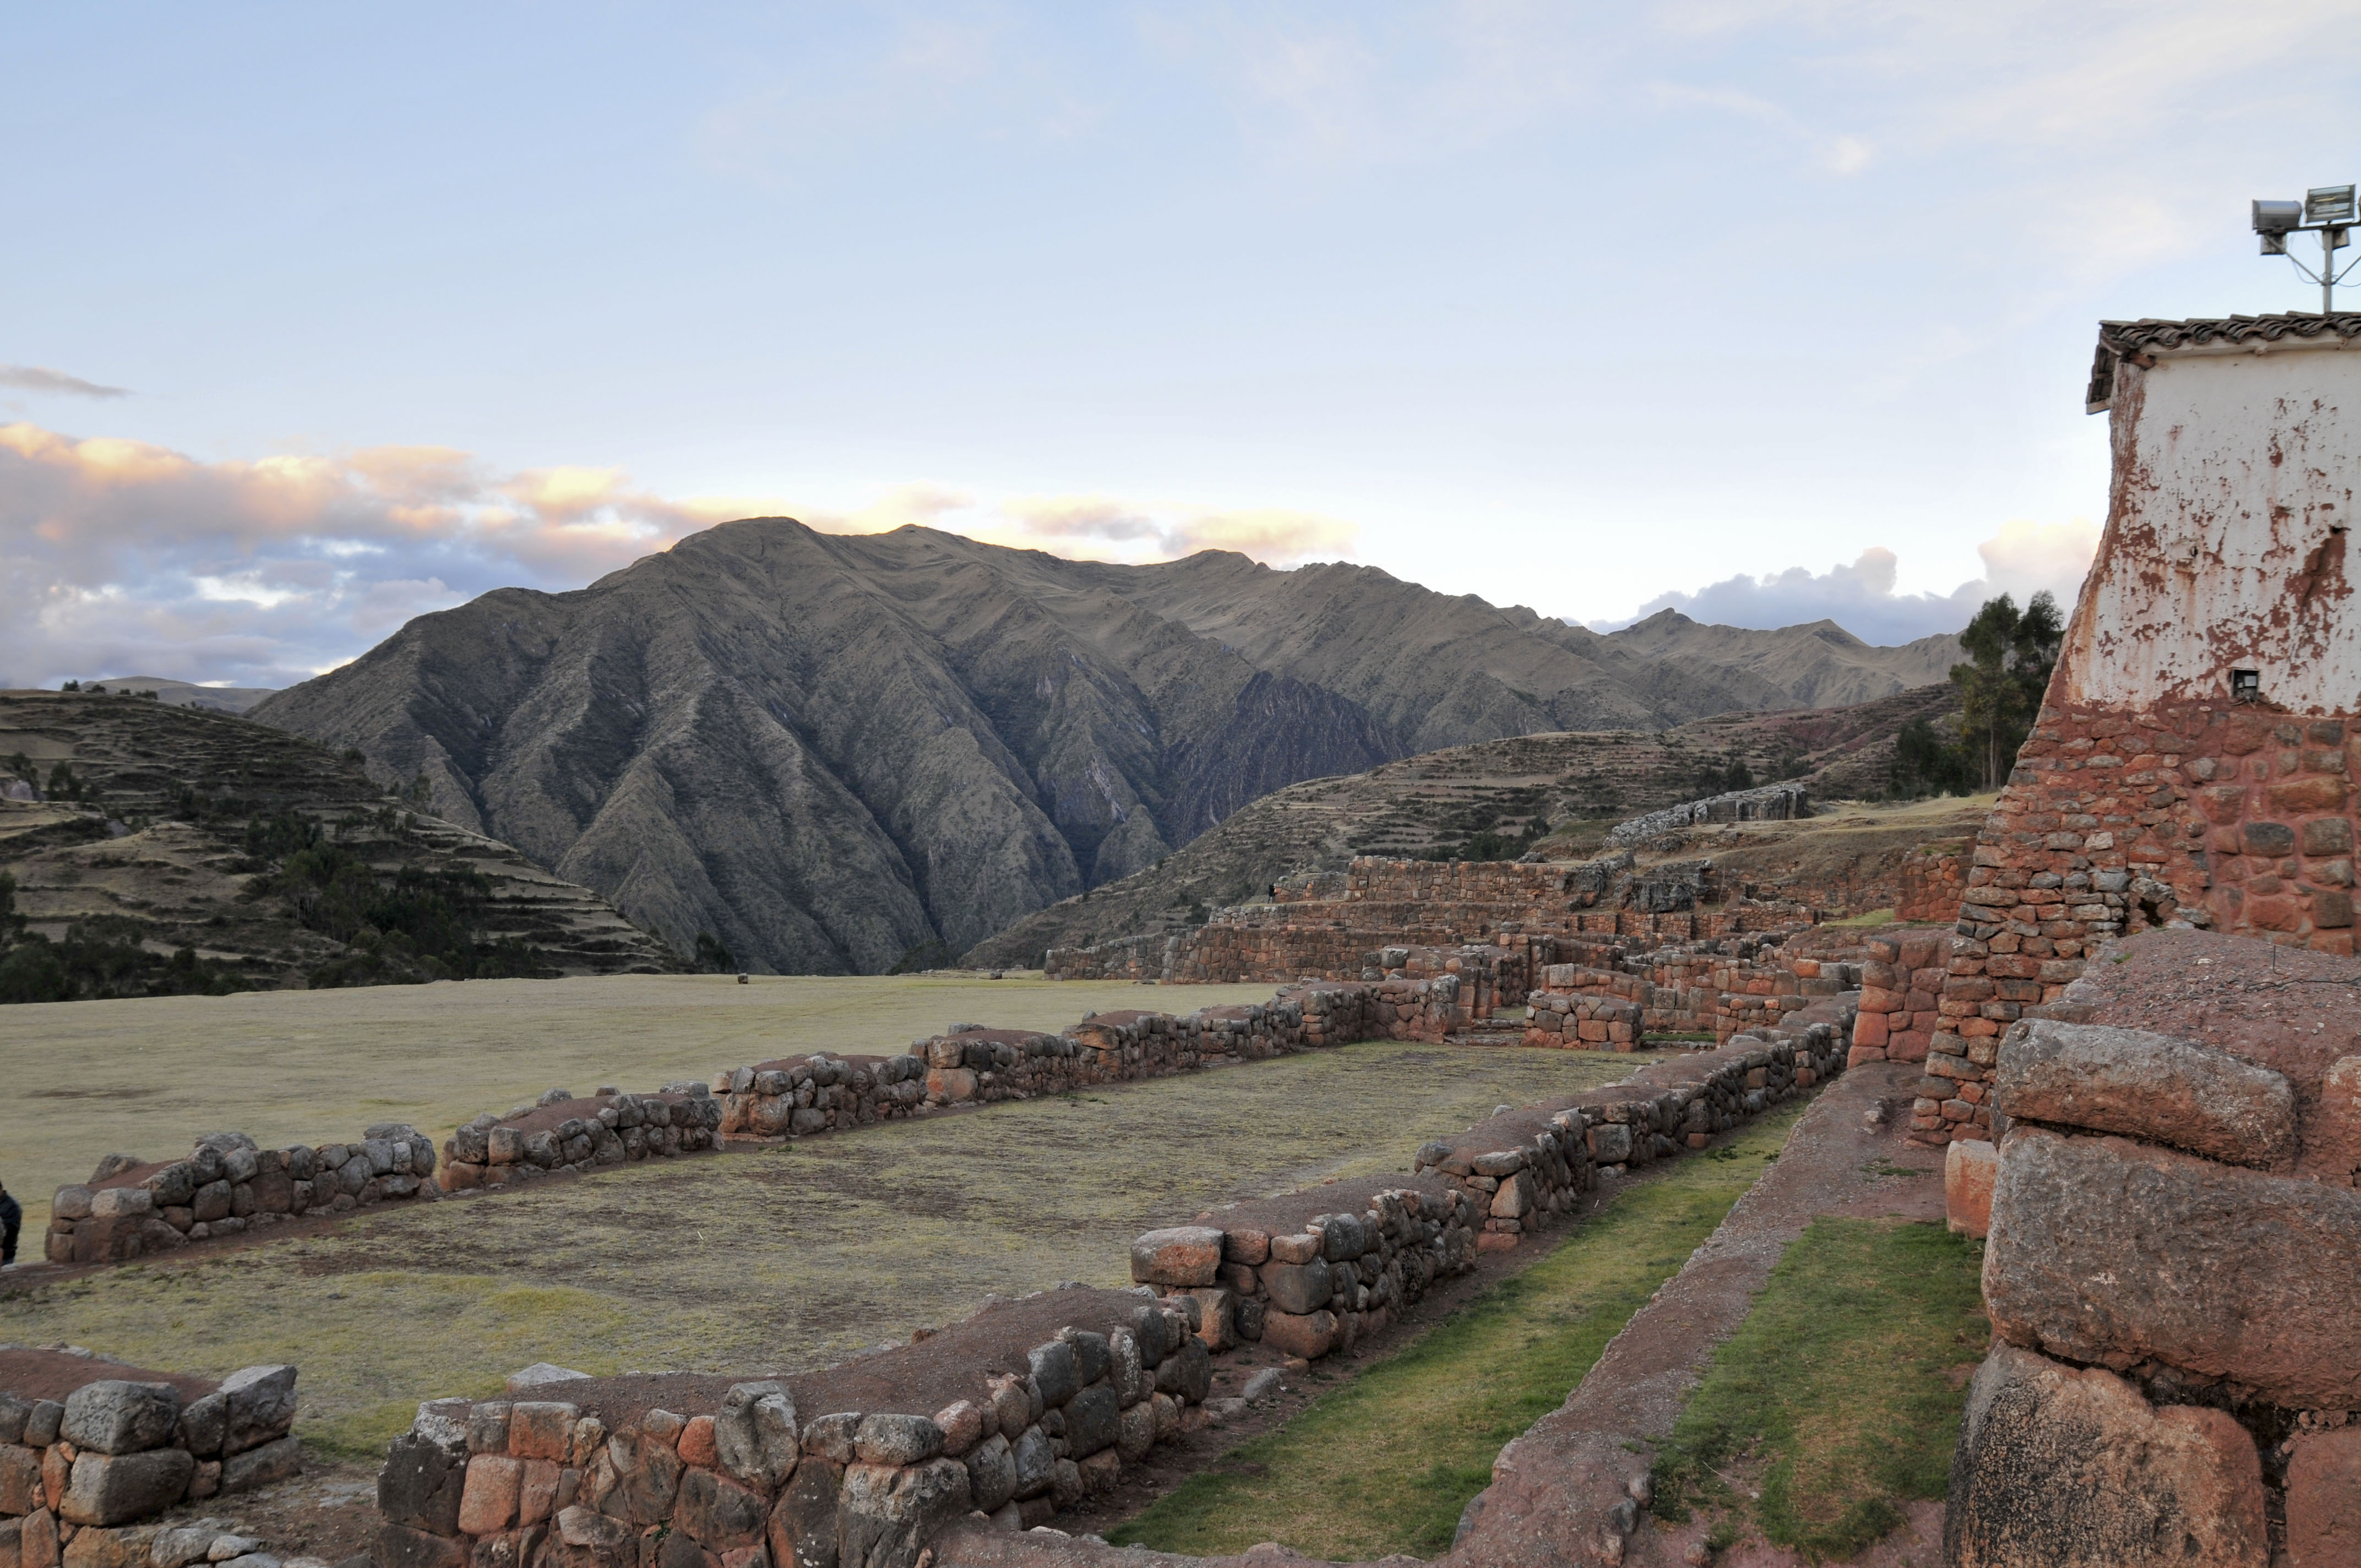
landscape, rock, mountain, hill, valley, mountain range, cliff, nikon, terrain, peru, geology, plateau, d300, landform, geographical feature, mountainous landforms